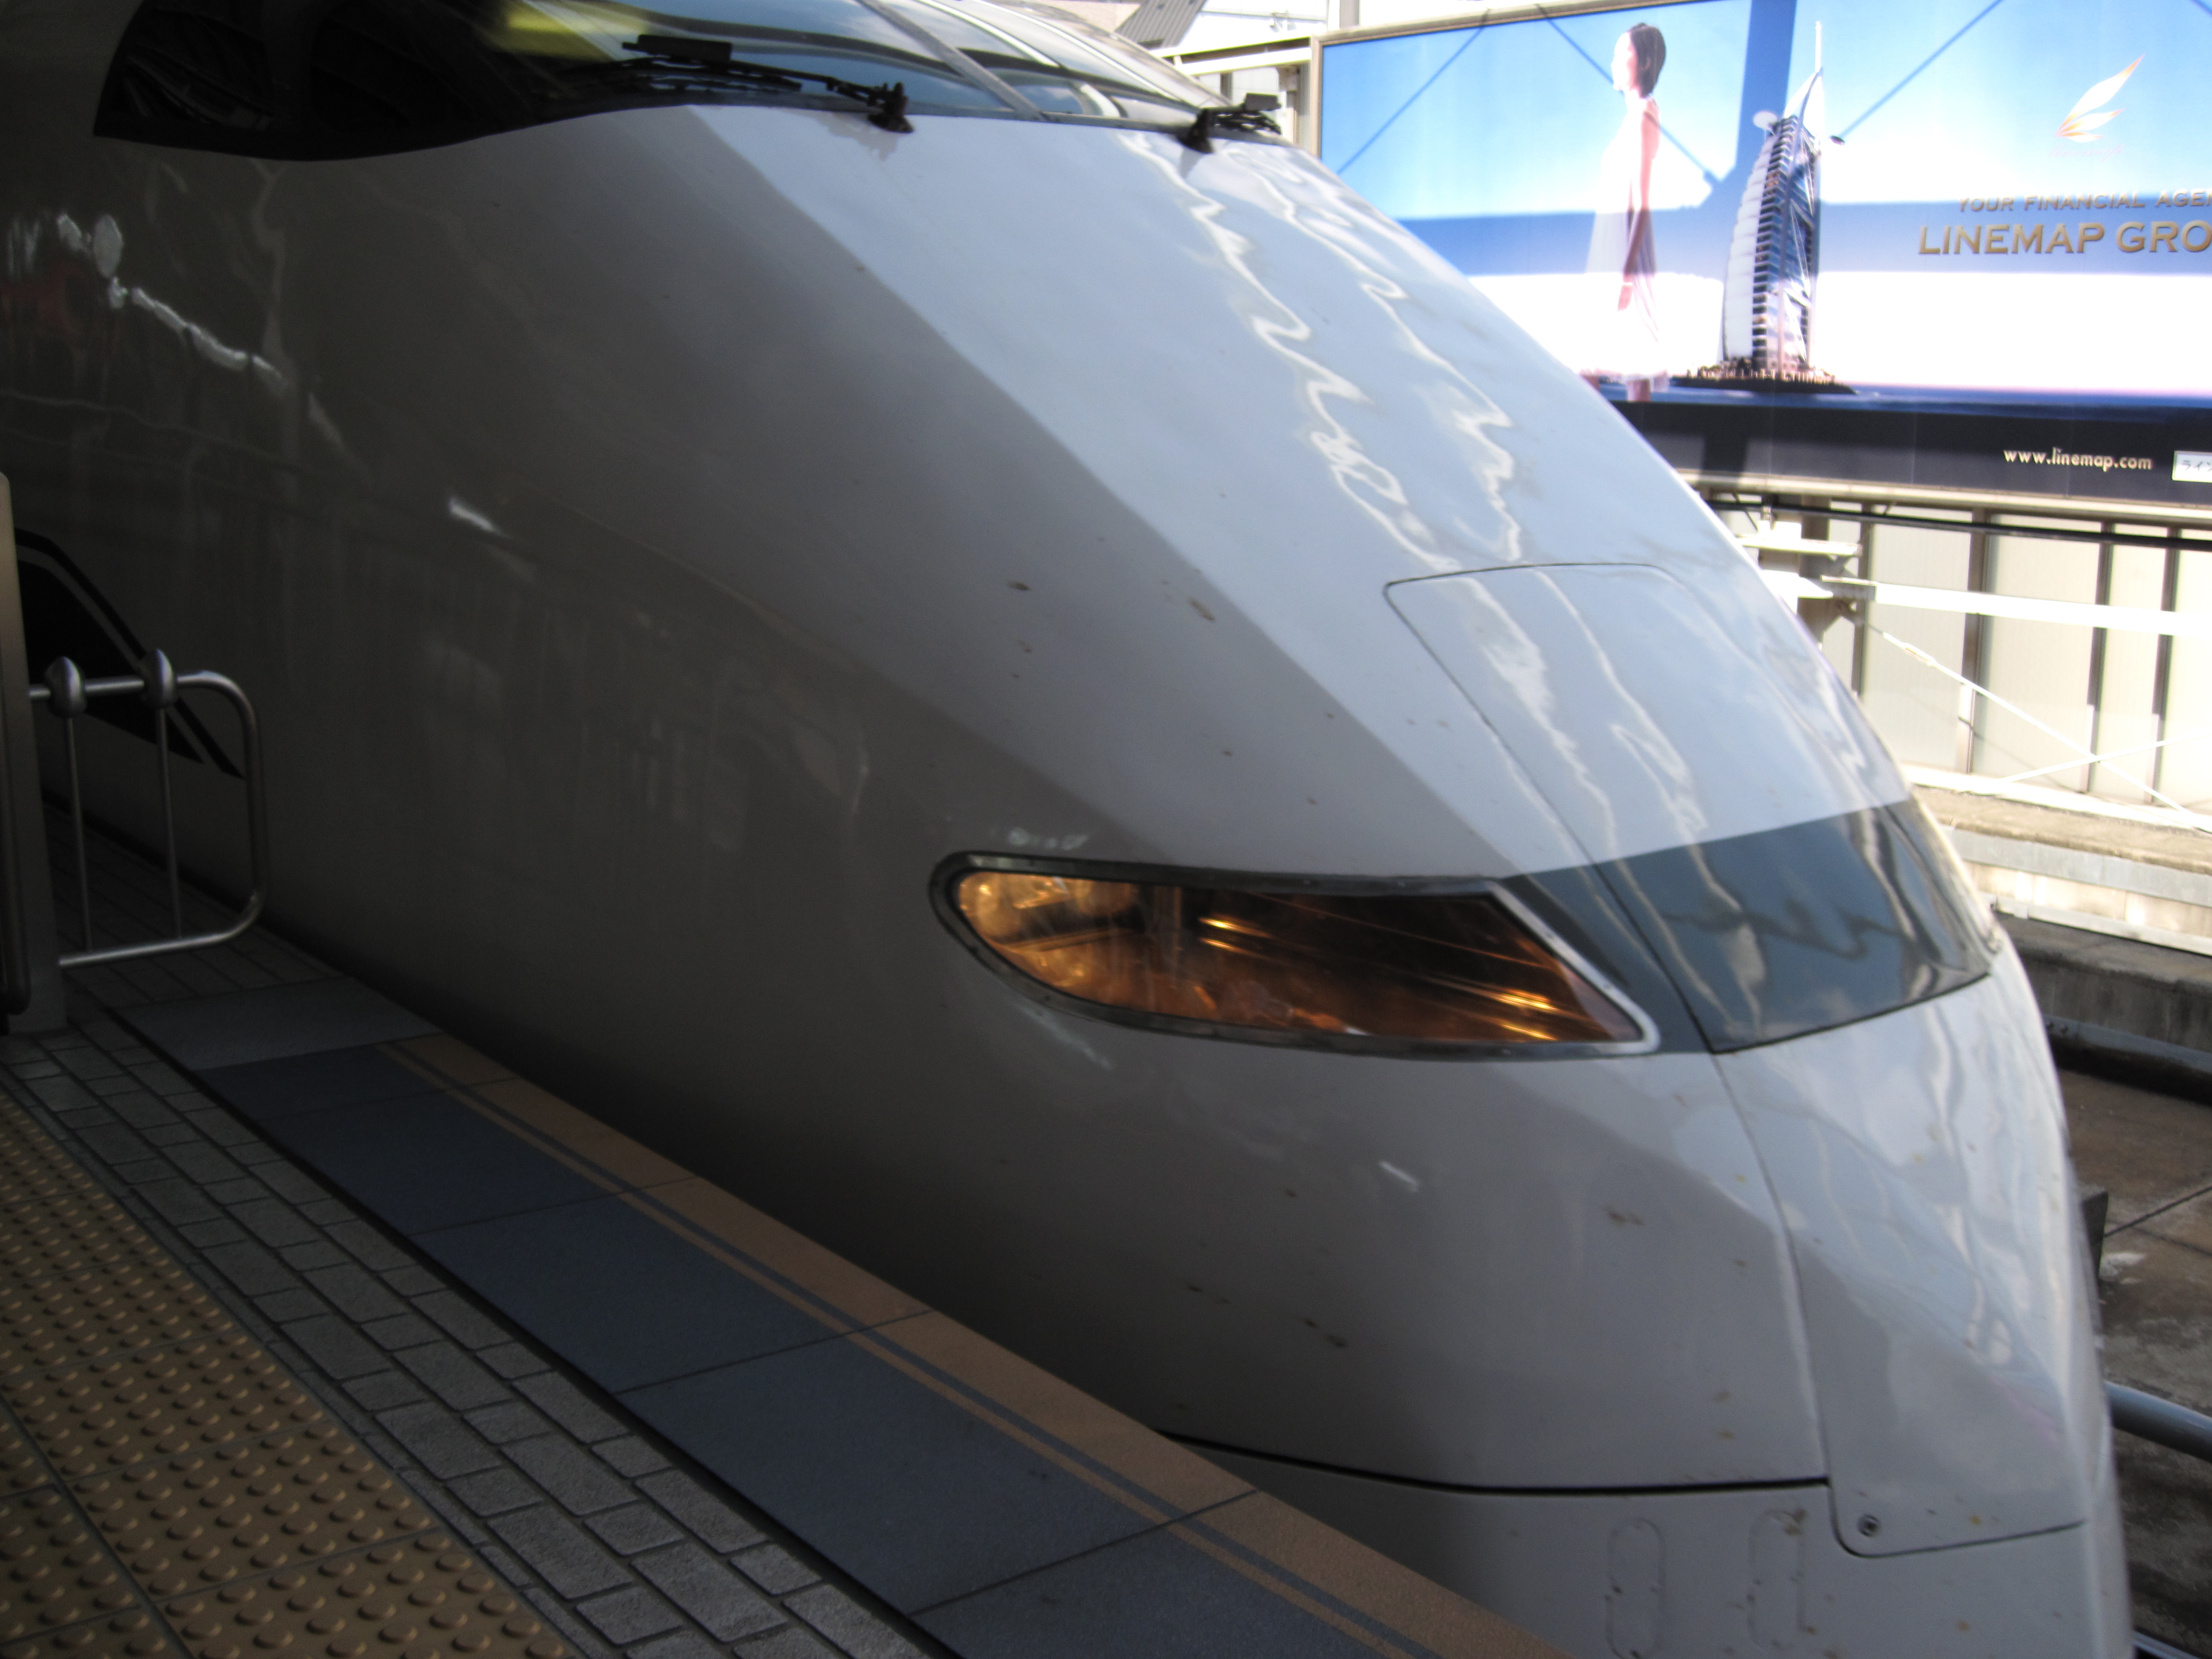
car, wheel, train, transport, vehicle, japan, sports car, supercar, bullet train, land vehicle, automobile make, automotive exterior, automotive design, high speed rail, maglev